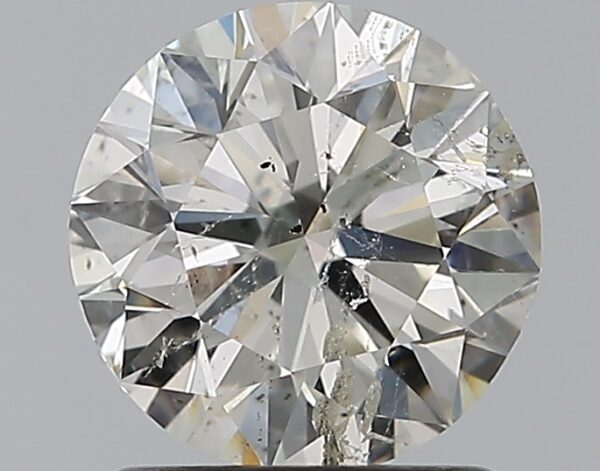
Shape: round
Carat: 1.2
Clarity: SI2
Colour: I
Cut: EX
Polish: EX
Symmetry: EX
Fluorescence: SL
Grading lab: IGI
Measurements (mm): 6.75 x 6.67 x 4.21